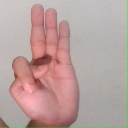
अक्षर: भ